Katharine Chang

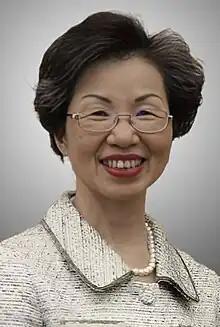

Chang Hsiao-yueh (born 12 February 1953), also known by her English name Katharine Chang, is a Taiwanese diplomat. She is the first female diplomat in Taiwan.